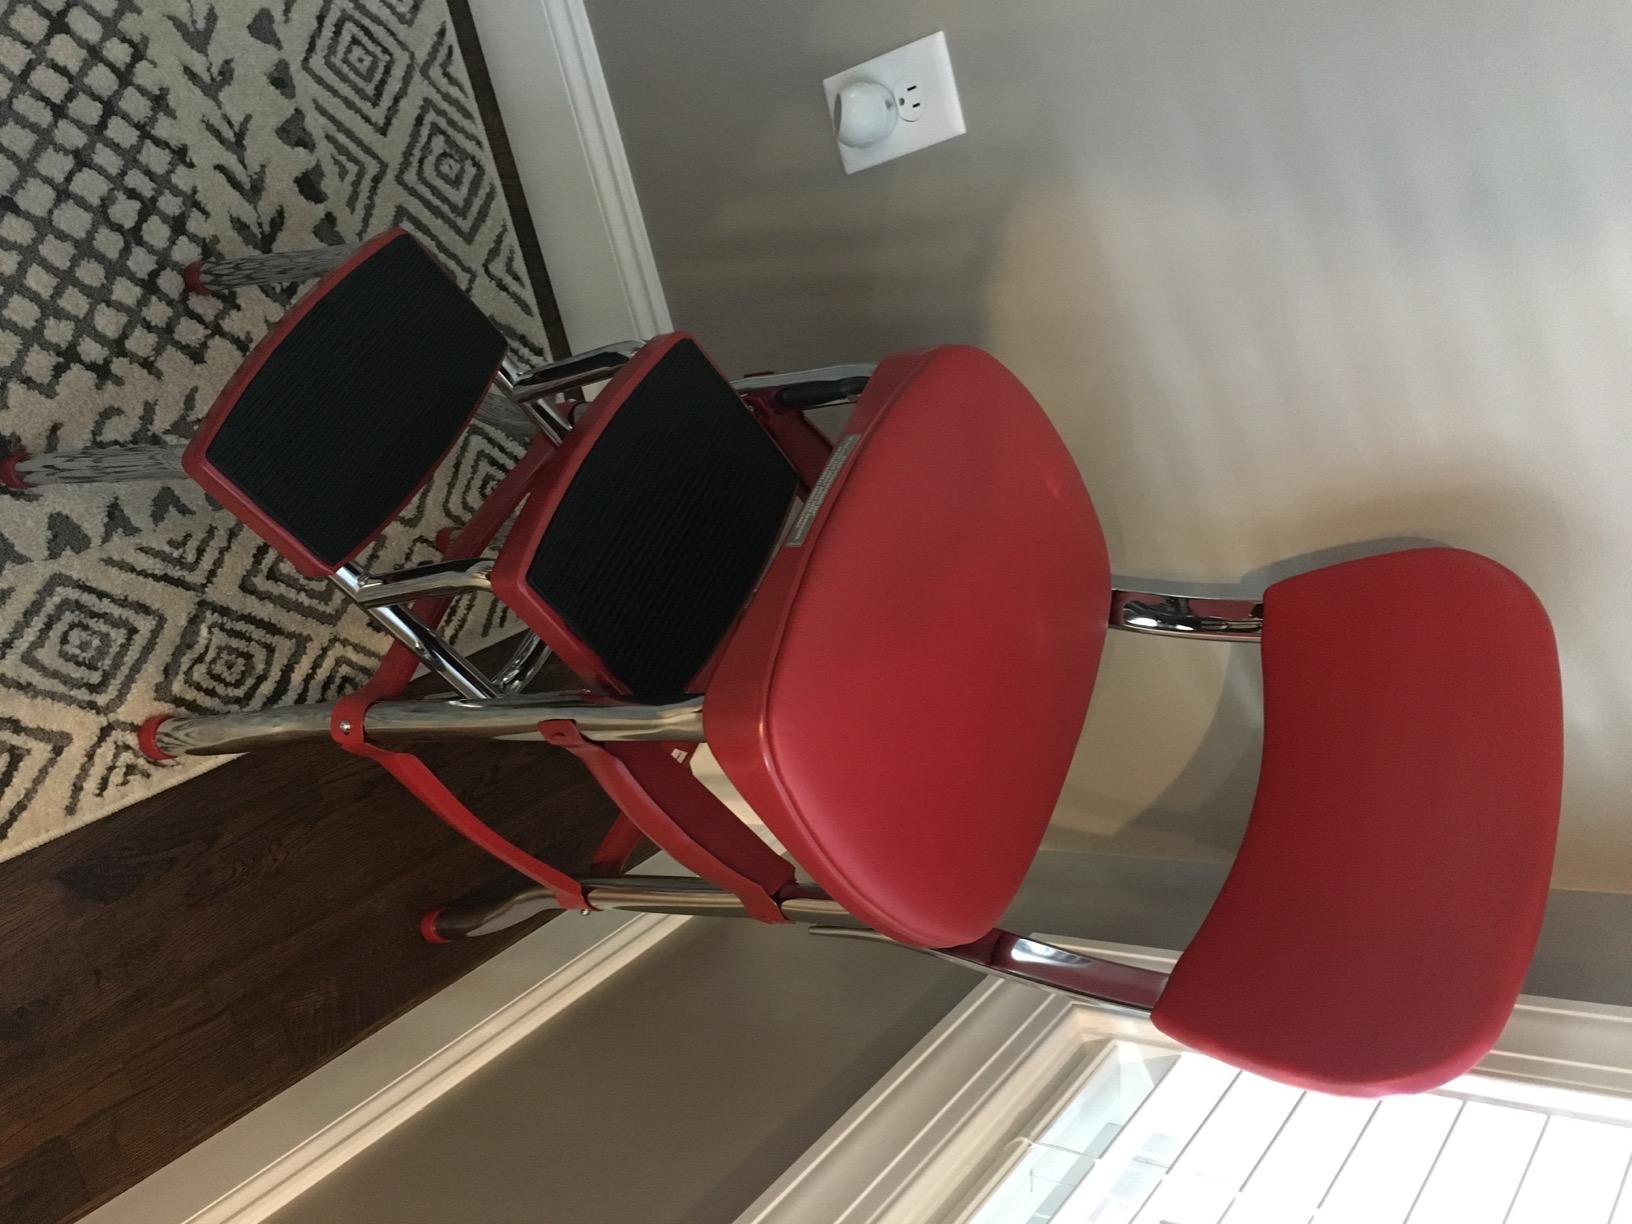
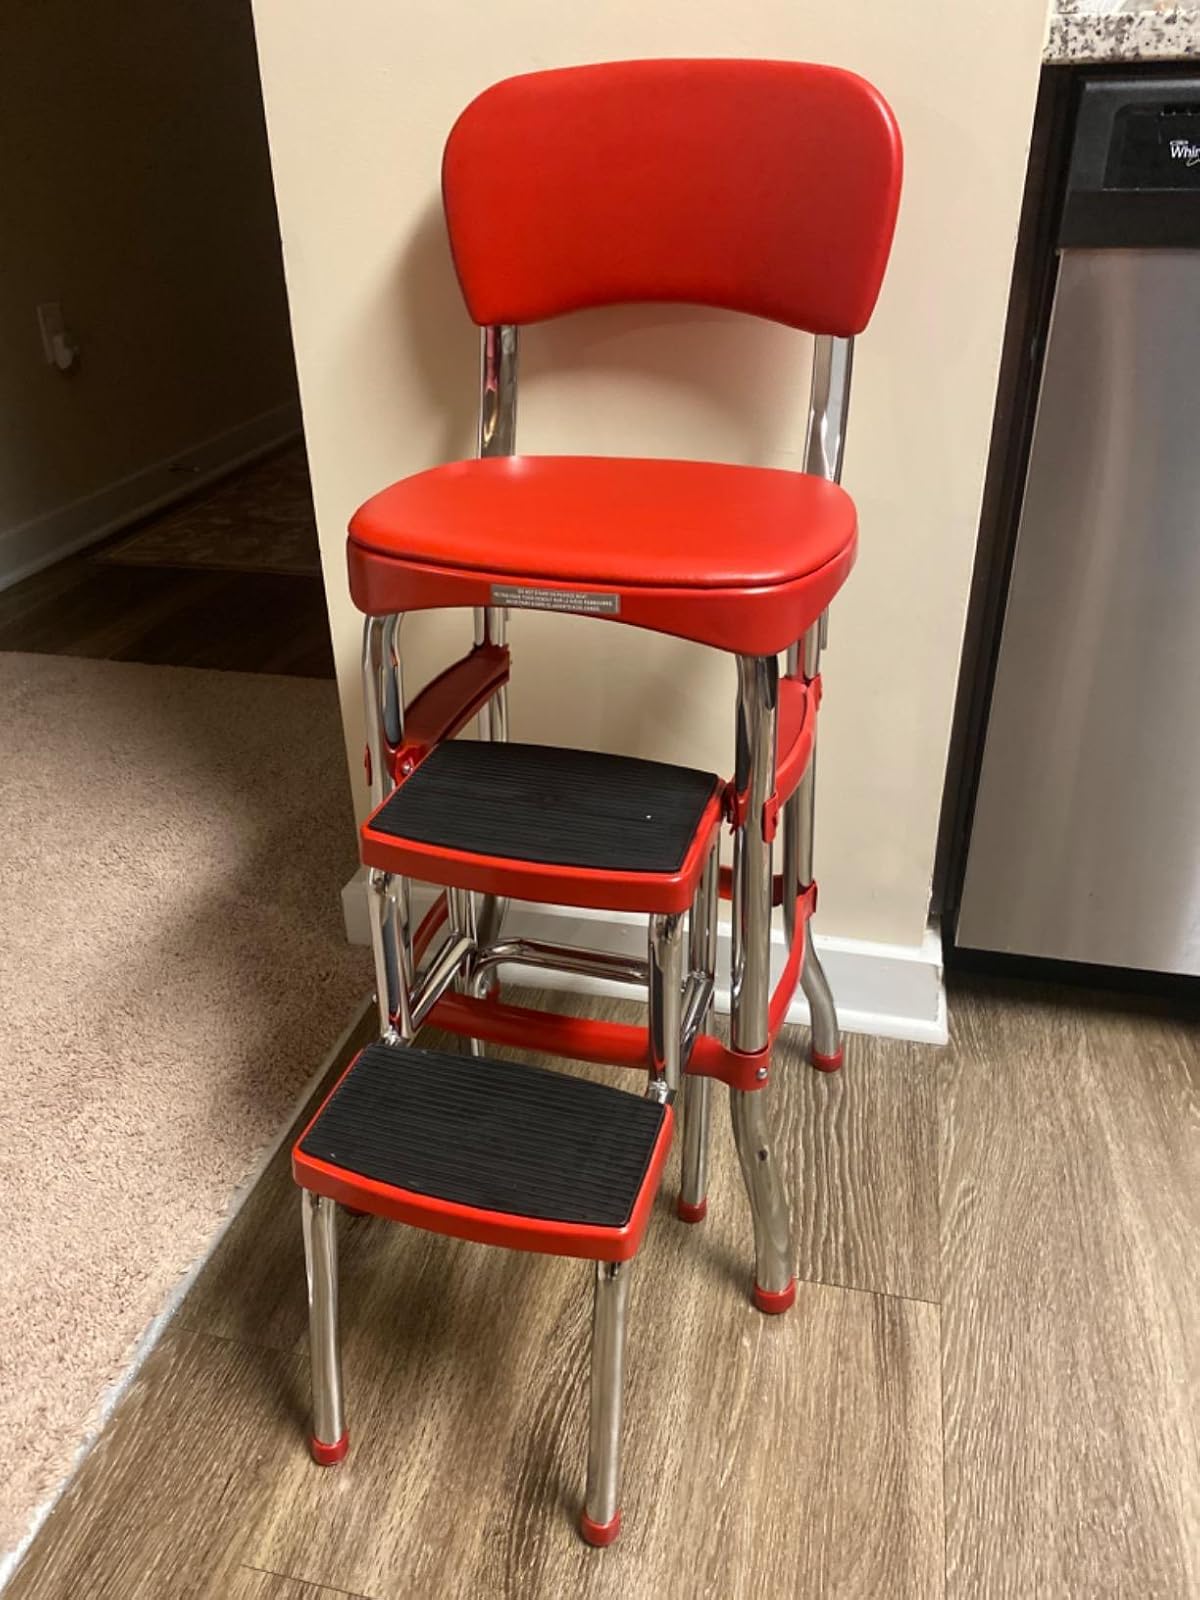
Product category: items_chair
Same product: yes